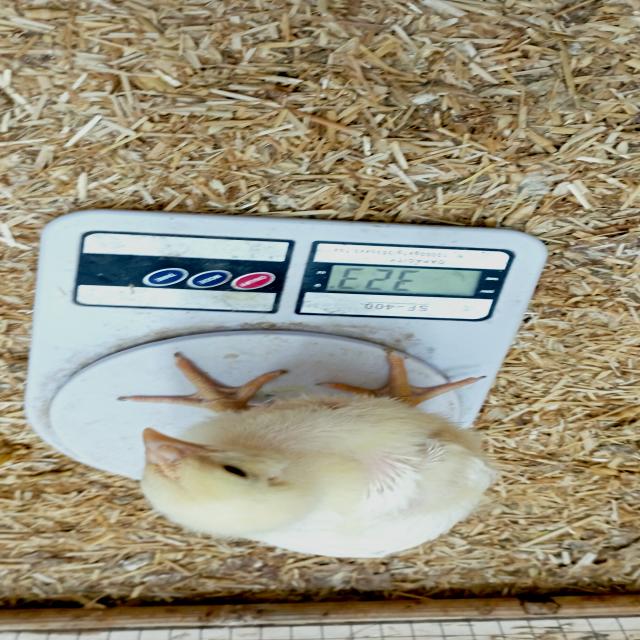
Weight: 323 g